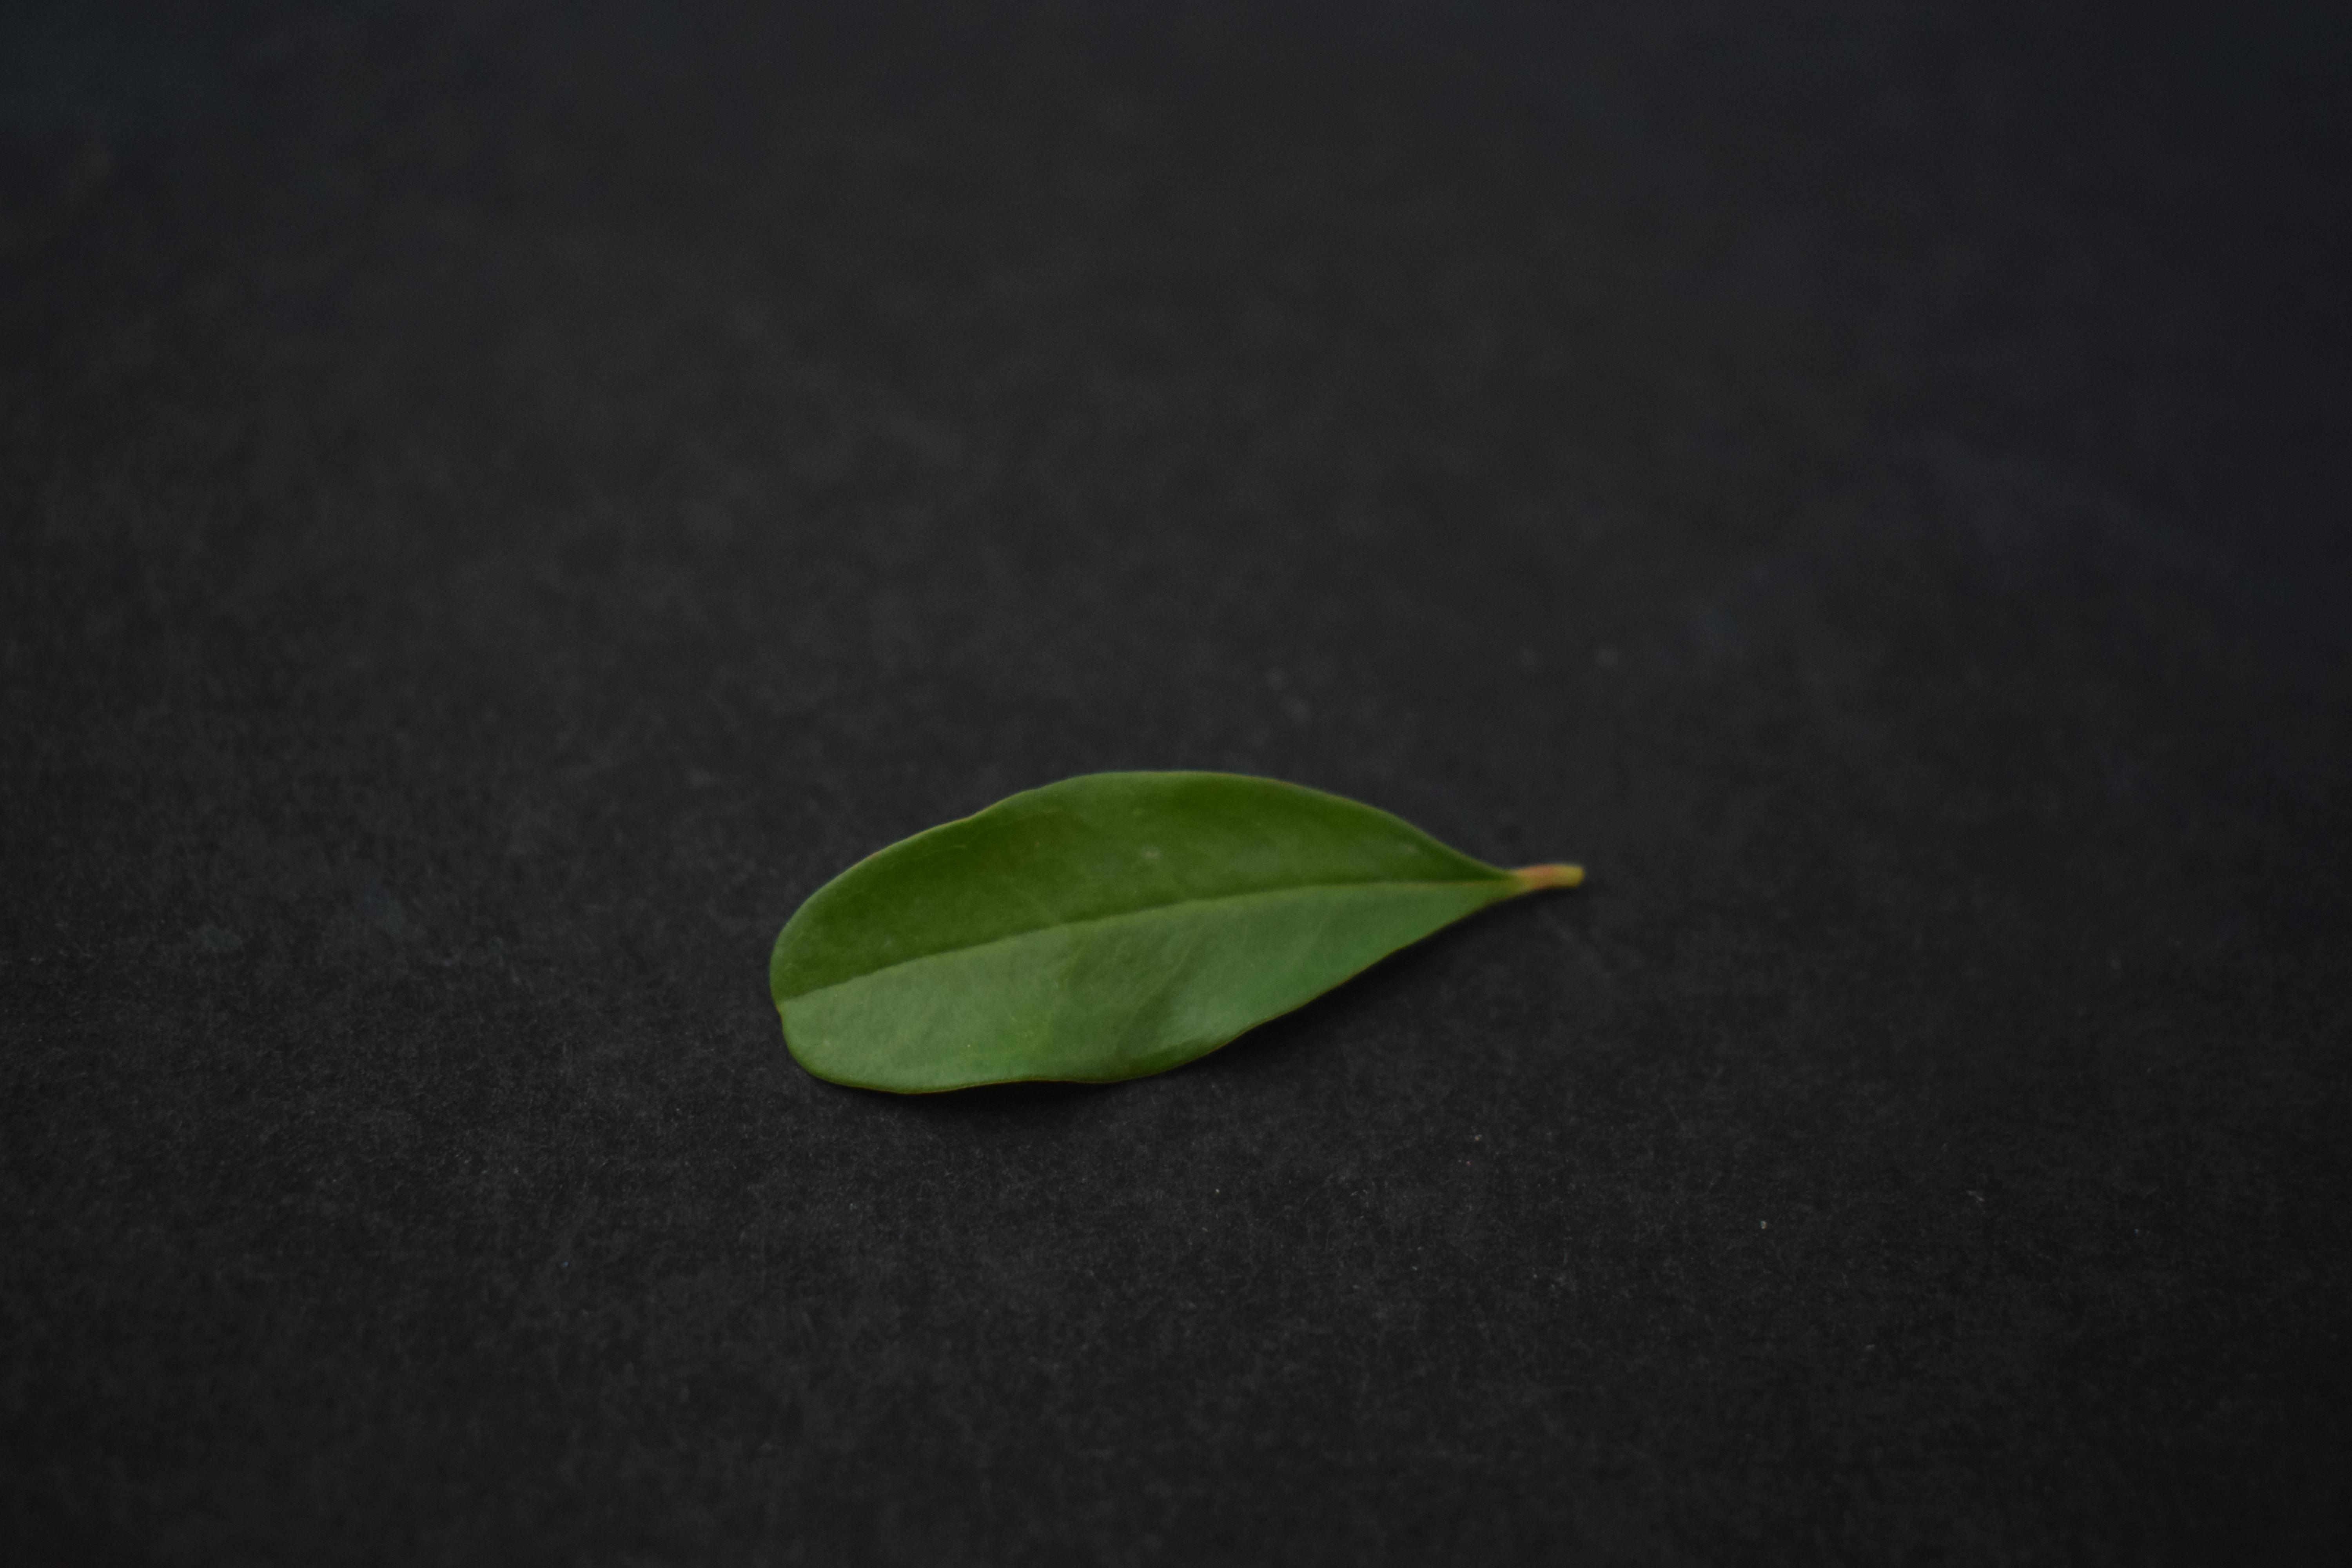
Plant species: Pomegranate